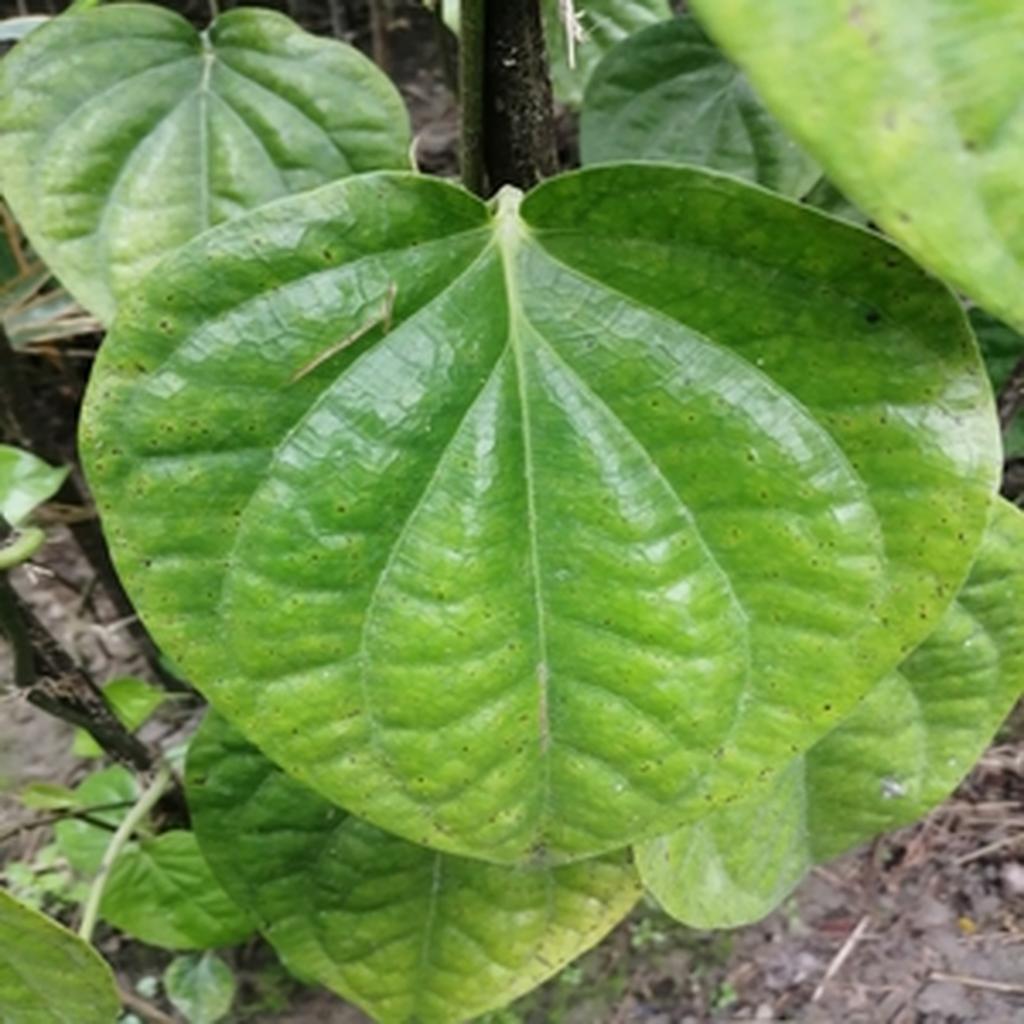
Label: Leaf_Spot